Recording studio

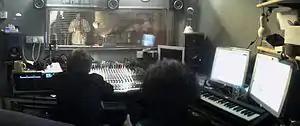
Engineers and producers watch a trumpet player from a window in the control room during a recording session.

Even though sound isolation is a key goal, the musicians, singers, audio engineers and record producers still need to be able to see each other, to see cue gestures and conducting by a bandleader. As such, the live room, isolation booths, vocal booths and control room typically have windows.